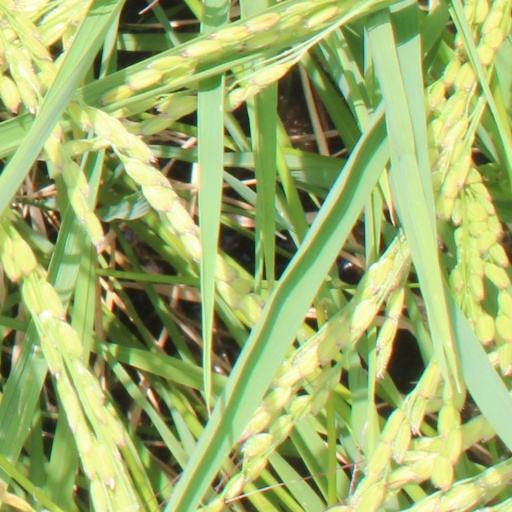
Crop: rice